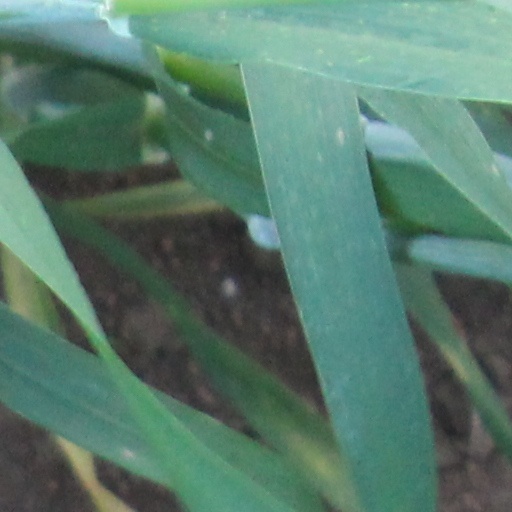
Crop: wheat